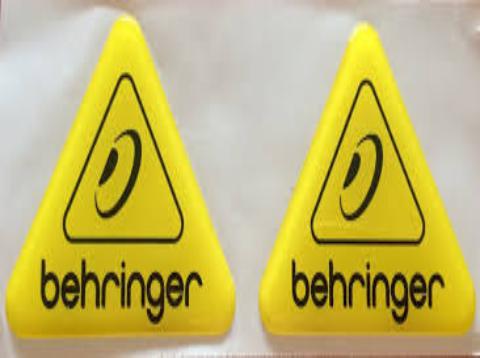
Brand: Behringer
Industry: Electronic